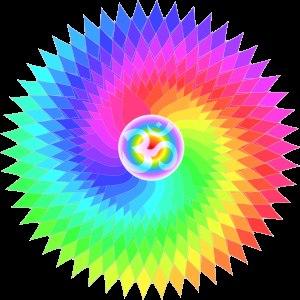
Sahasrāra est le septième chakra majeur du tantrisme hindou, et plus particulièrement du hatha yoga. Littéralement, sahasrāra peut se traduire par « lotus aux mille pétales ».